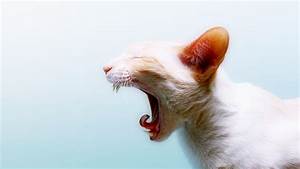
Label: gatto